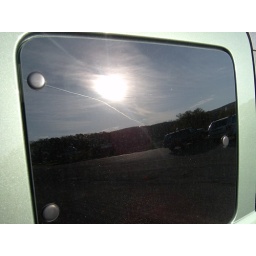
Reflection in car window